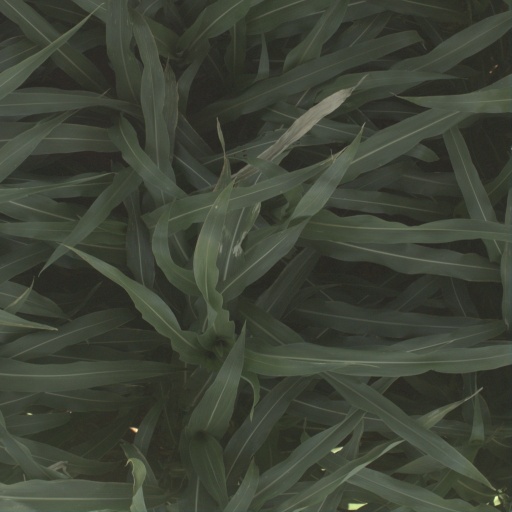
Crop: sorghum